Association football

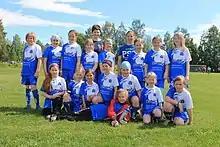
A young Finnish girls' football team in Sweden

In spite of the resistance from governing bodies, British women continued to play football. Restrictions against female participation in the sport began to be reduced in the late 1960s and the 1970s. The Italian women's football league was established in 1968. In December 1969, the Women's Football Association was formed in England, with the sport eventually becoming the most prominent team sport for women in the United Kingdom. Two unofficial women's World Cups were organised by the FIEFF in 1970 and in 1971. Also in 1971, UEFA members voted to officially recognise women's football, while the Football Association rescinded the ban that prohibited women from playing on association members' pitches in England. The first Asian Women's Championship happened in 1975, initially without the approval of the AFC, but later recognised by them.